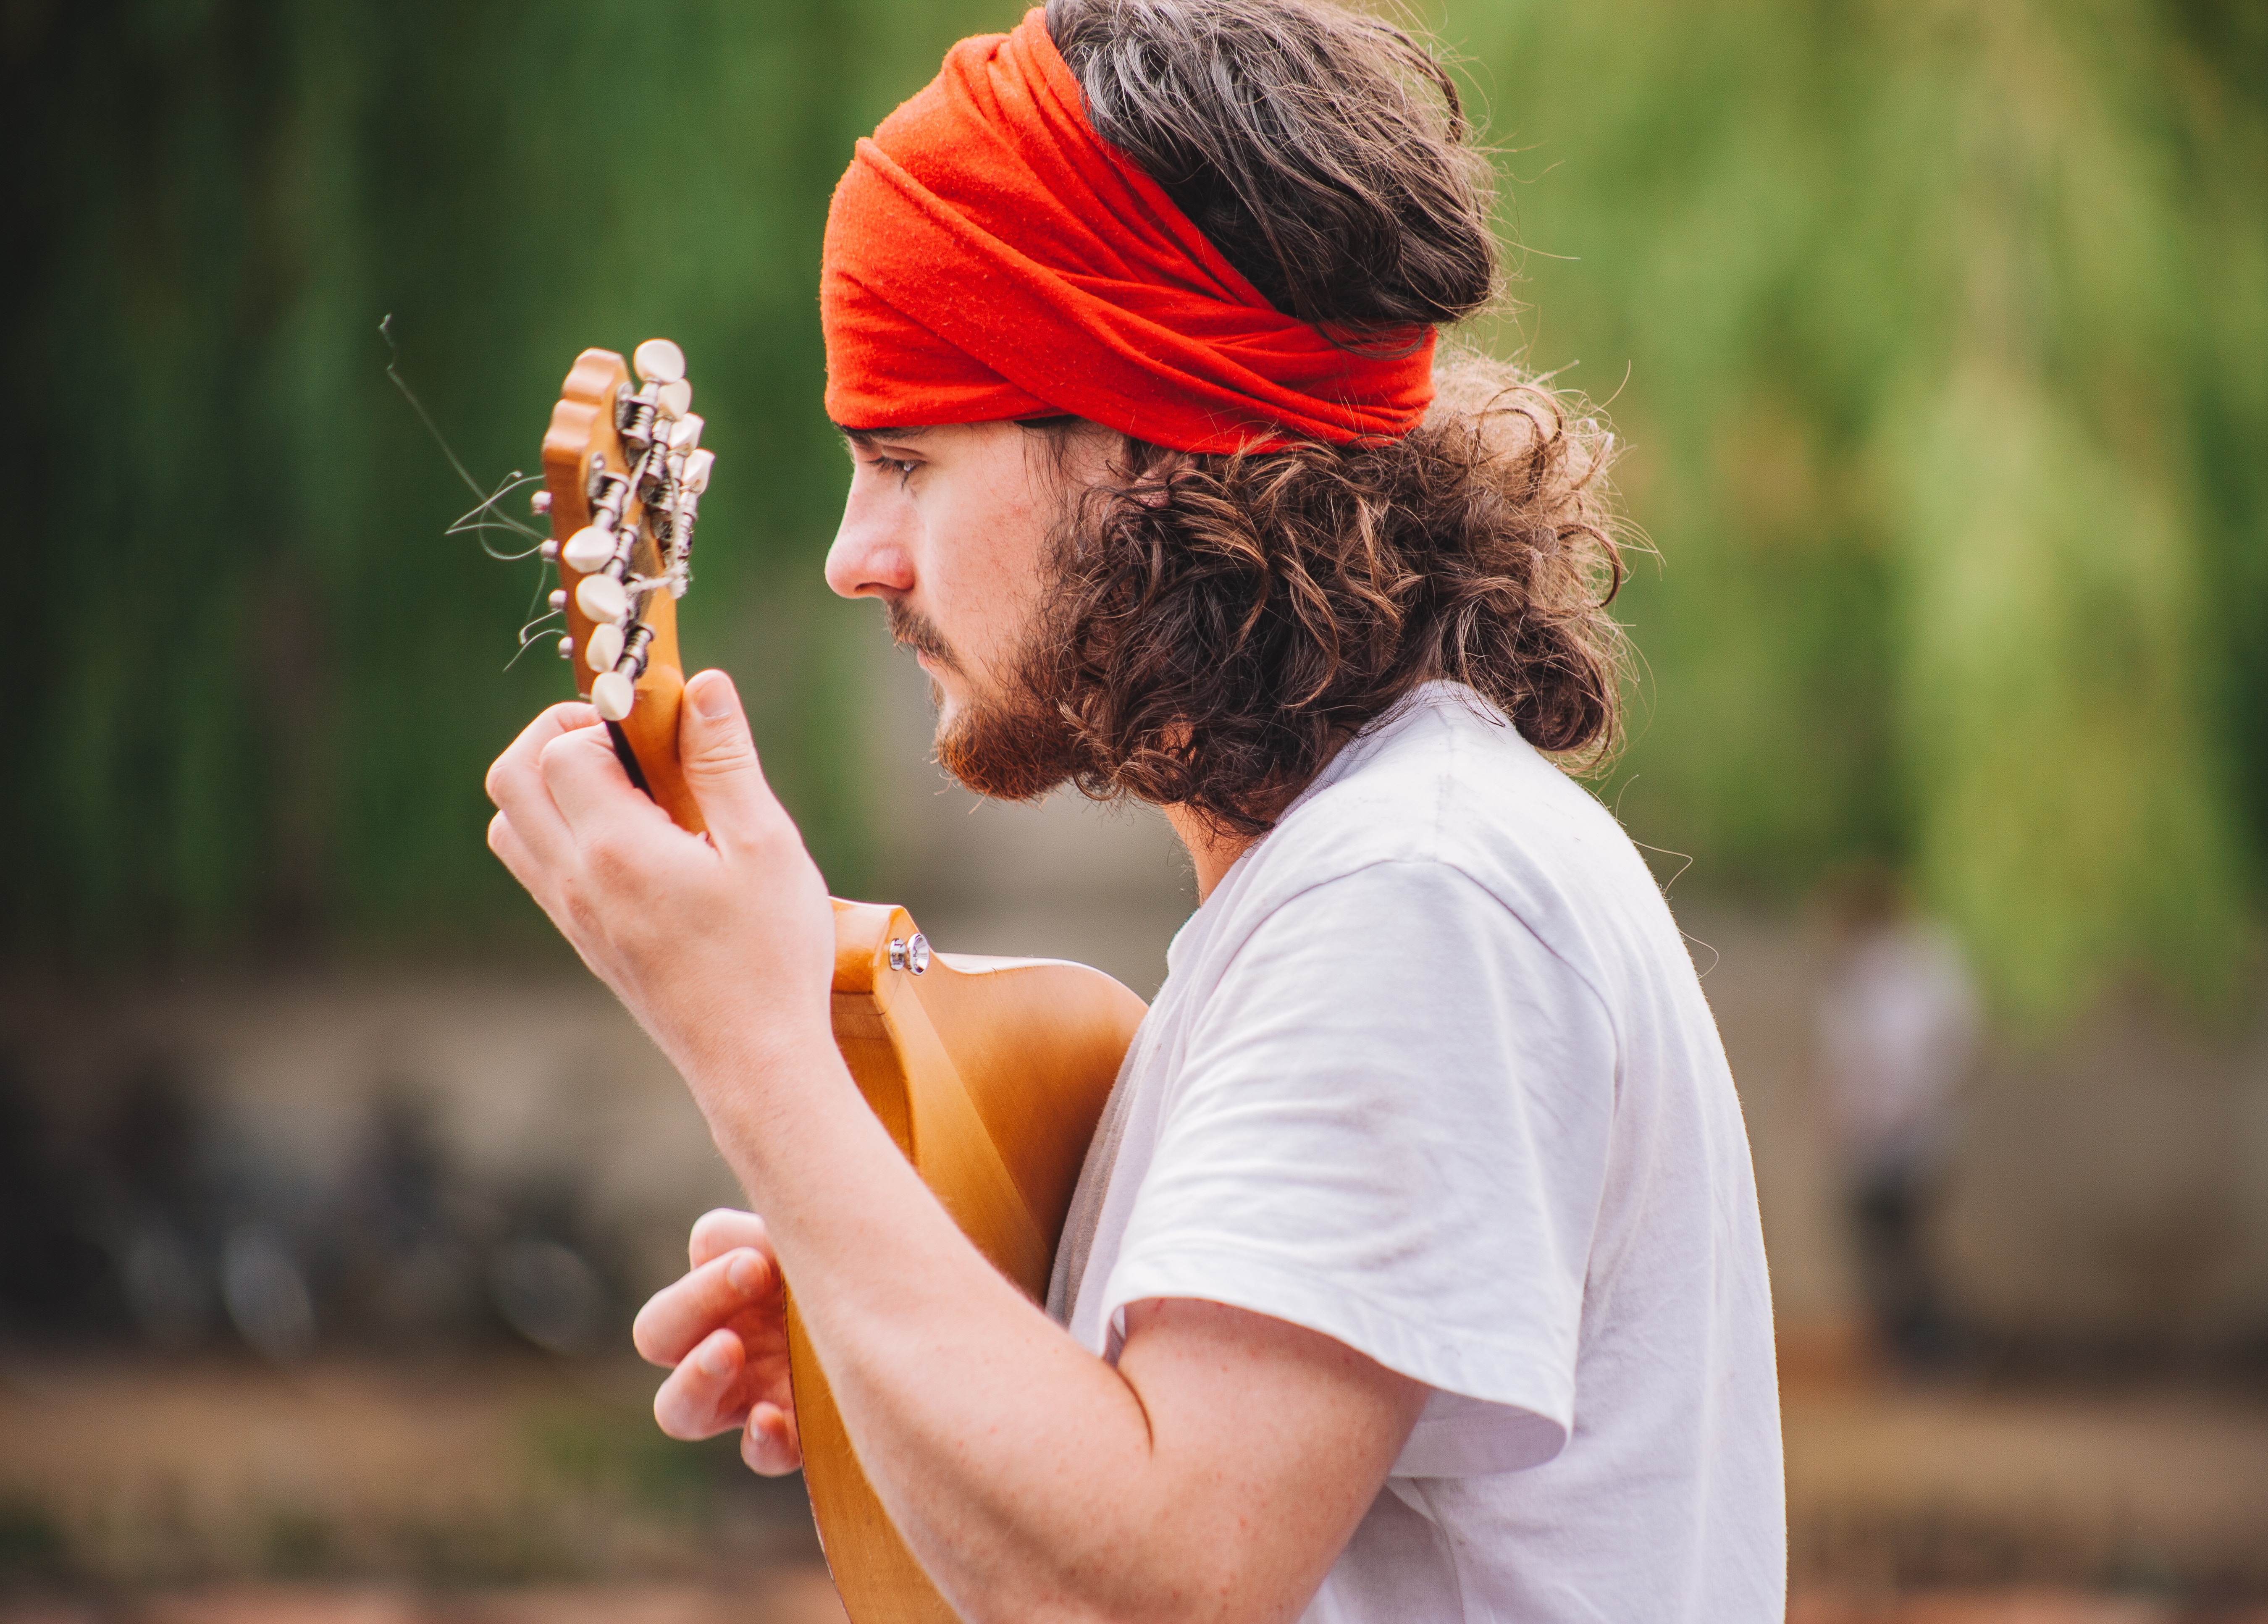
man, person, woman, flower, guy, portrait, romance, playing, headband, beauty, amel